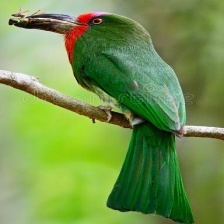
Species: RED BEARDED BEE EATER
Scientific name: NYCTYORNIS AMICTUS
ImageNet parent category: bee_eater